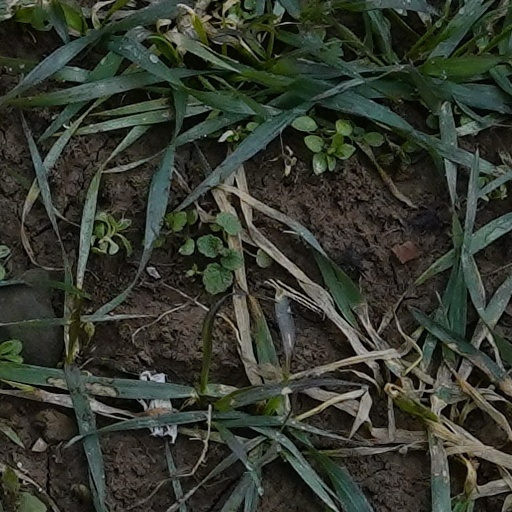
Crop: wheat